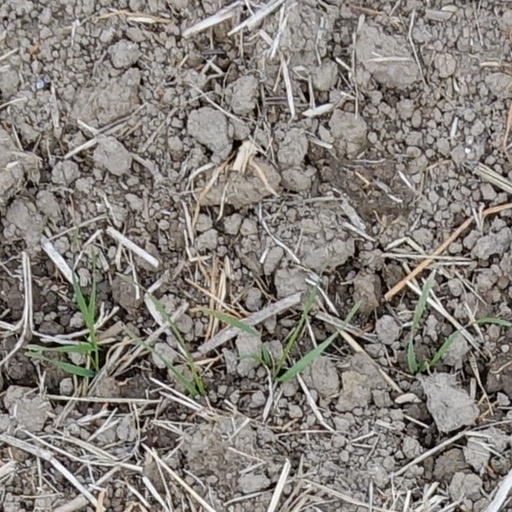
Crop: wheat